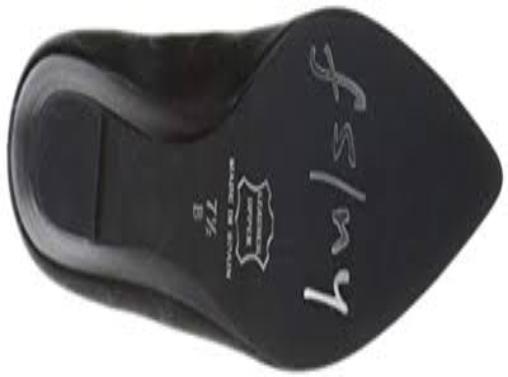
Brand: French Sole
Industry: Clothes